Sade (singer)

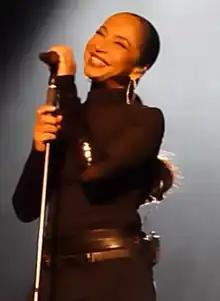
Sade performing in 2011

Following an eight-year hiatus, the band released their fifth studio album, "Lovers Rock", on 13 November 2000 and received positive reviews from music critics.